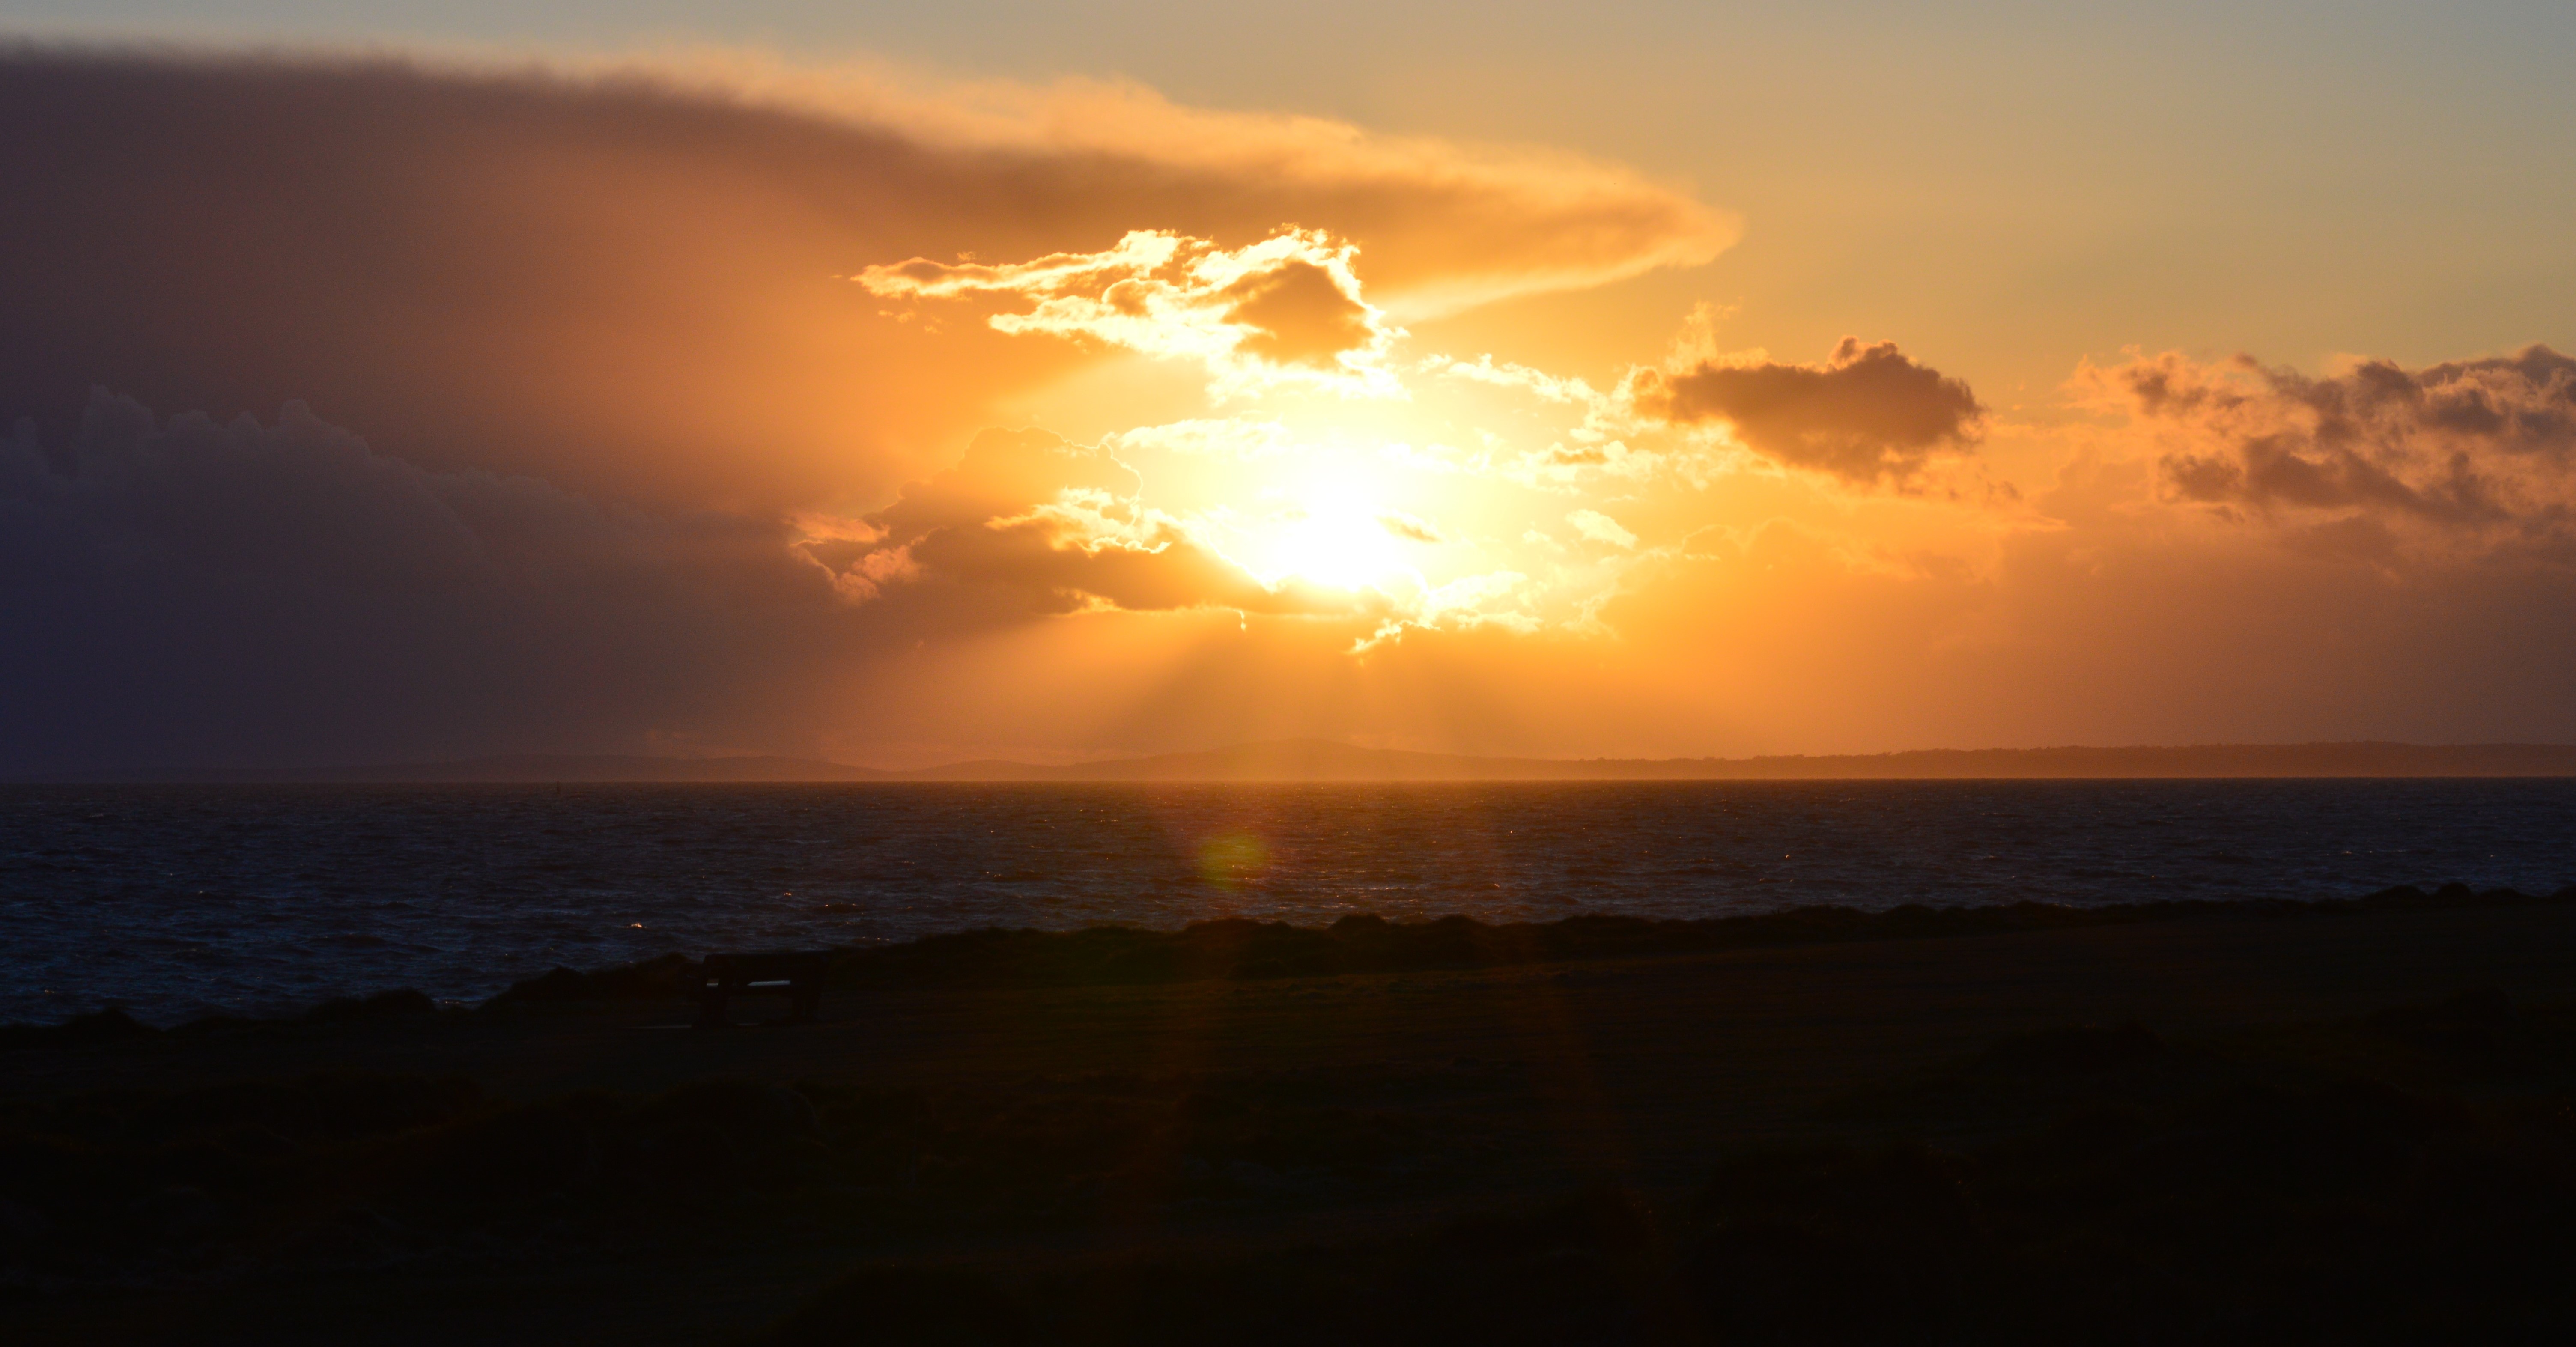
beach, sea, coast, ocean, horizon, cloud, sky, sun, sunrise, sunset, sunlight, morning, dawn, atmosphere, dusk, evening, afterglow, red sky at morning